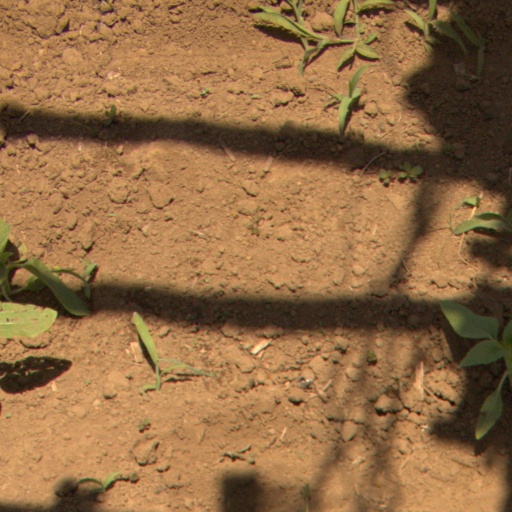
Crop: Jerusalem artichoke